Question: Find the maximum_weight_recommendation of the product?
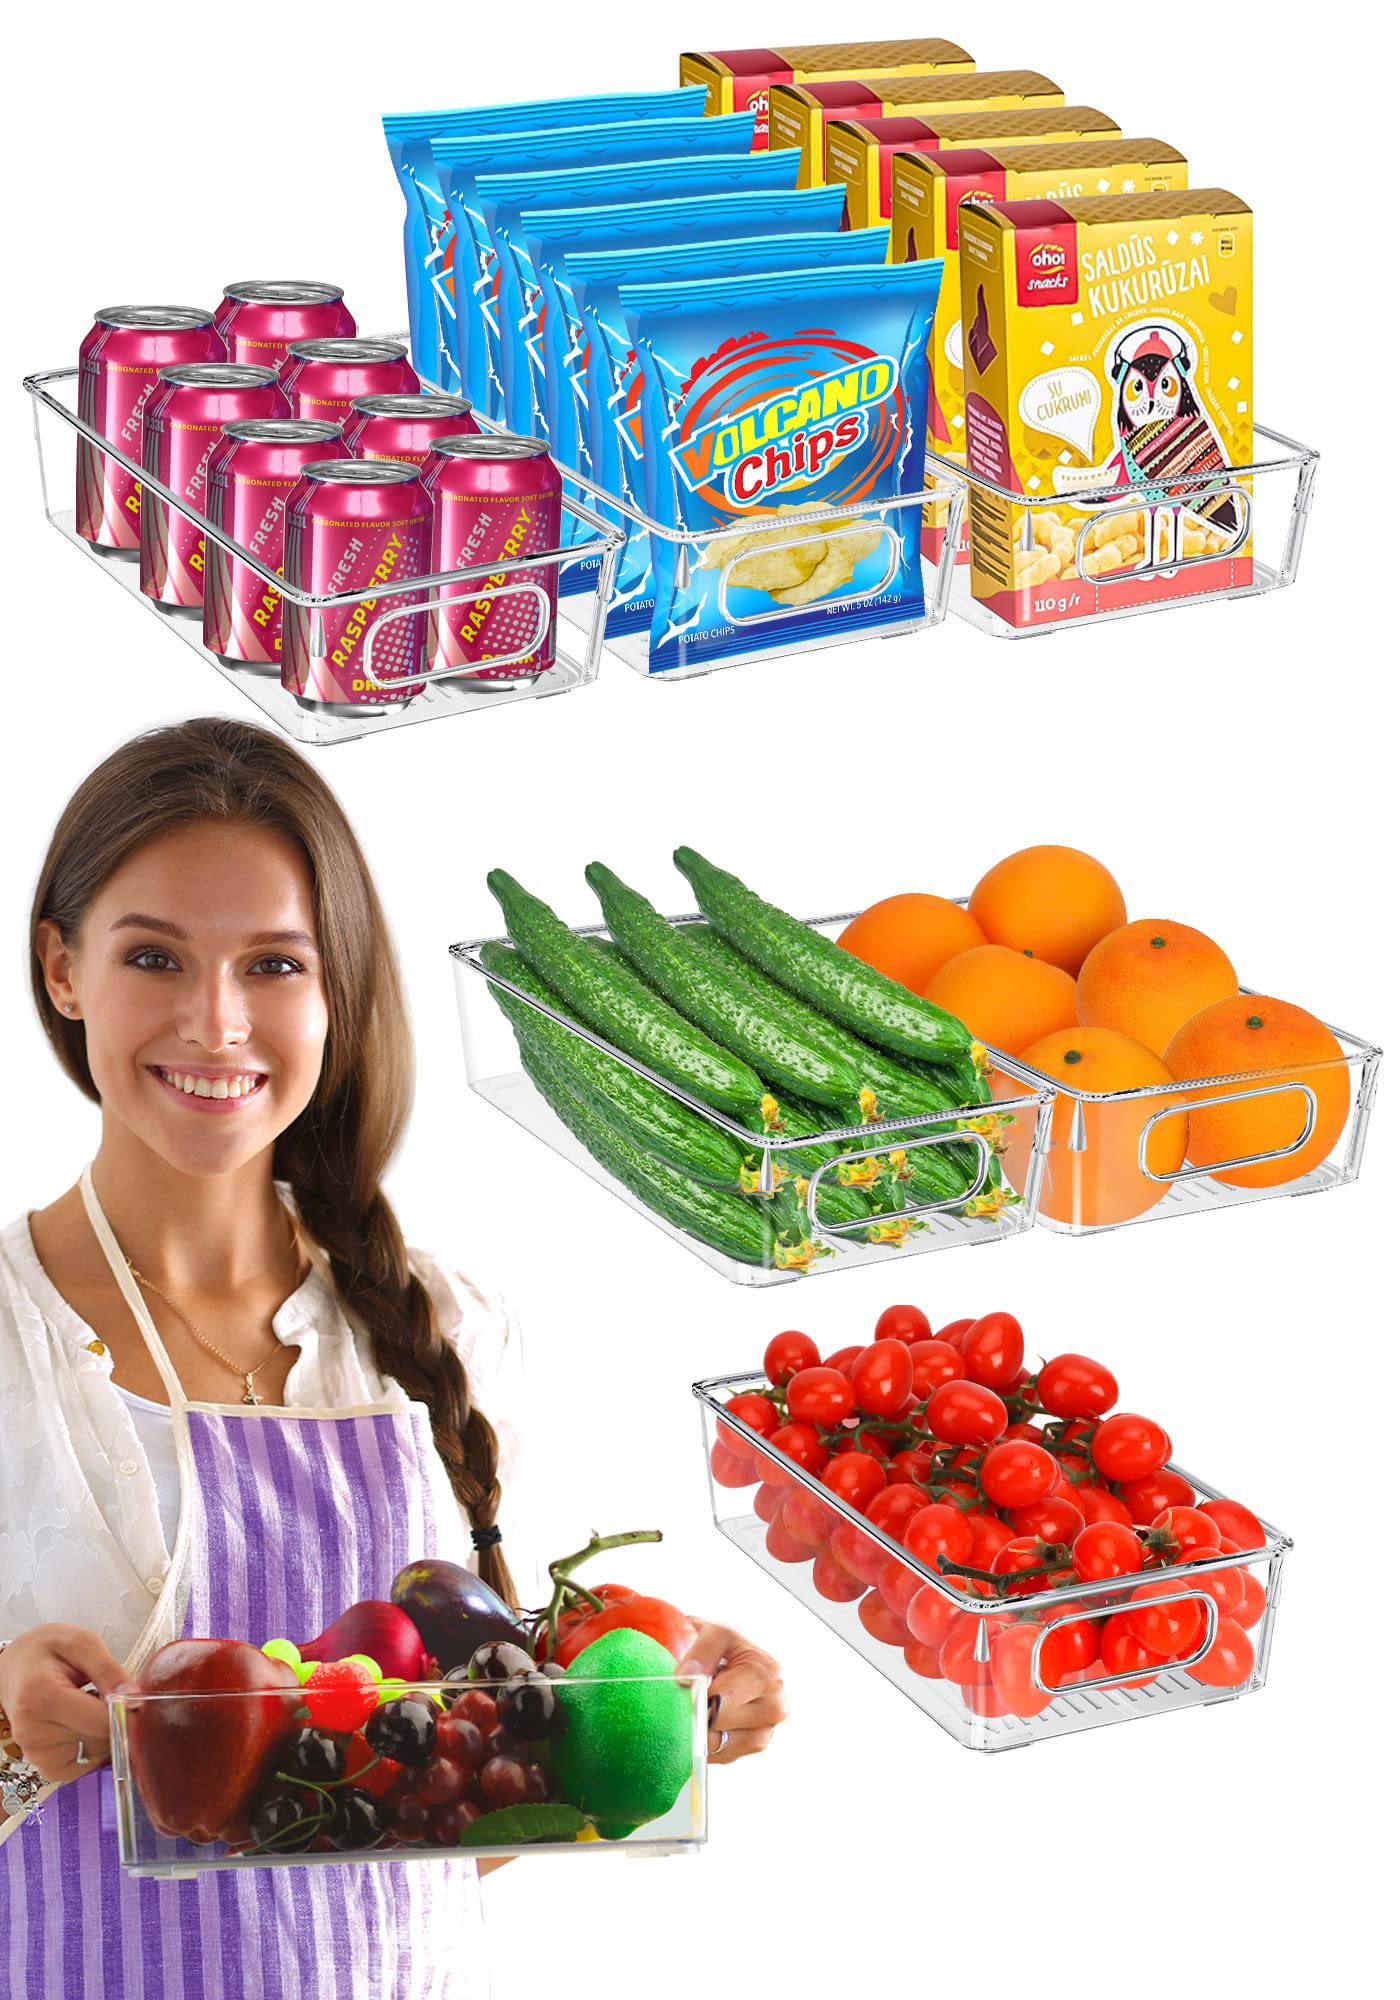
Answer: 5.0 ounce